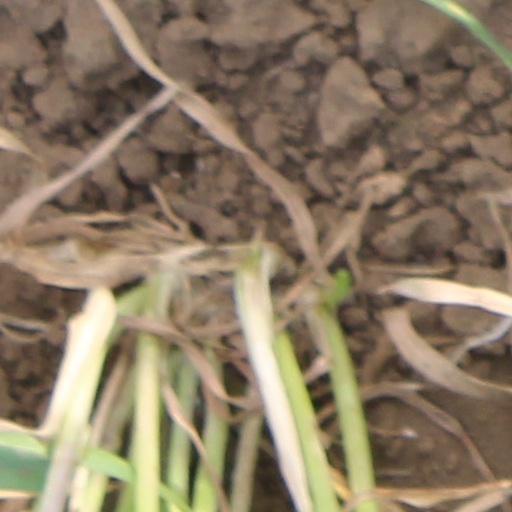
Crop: wheat